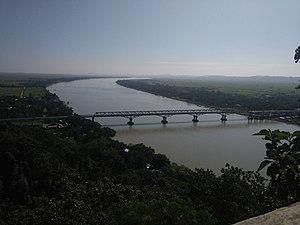
La Kaladan est un fleuve de Birmanie et d'Inde. Elle prend sa source en Birmanie, dans l'État Chin, coule d'abord vers le sud sous le nom de Boinu, puis vers le nord-ouest, forme une partie de la frontière entre la Birmanie et l'Inde, puis entre dans l'État indien de Mizoram, tourne vers le sud, entre à nouveau en Birmanie dans l'État Chin, puis traverse l'État d'Arakan et les villes de Kyauktaw et Mrauk U avant de se jeter dans le golfe du Bengale à Sittwe.